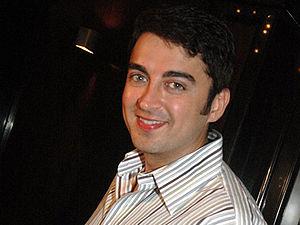
Jugal Hansraj est un acteur et réalisateur indien de Bollywood.